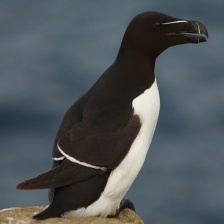
Species: RAZORBILL
Scientific name: ALCA TORDA